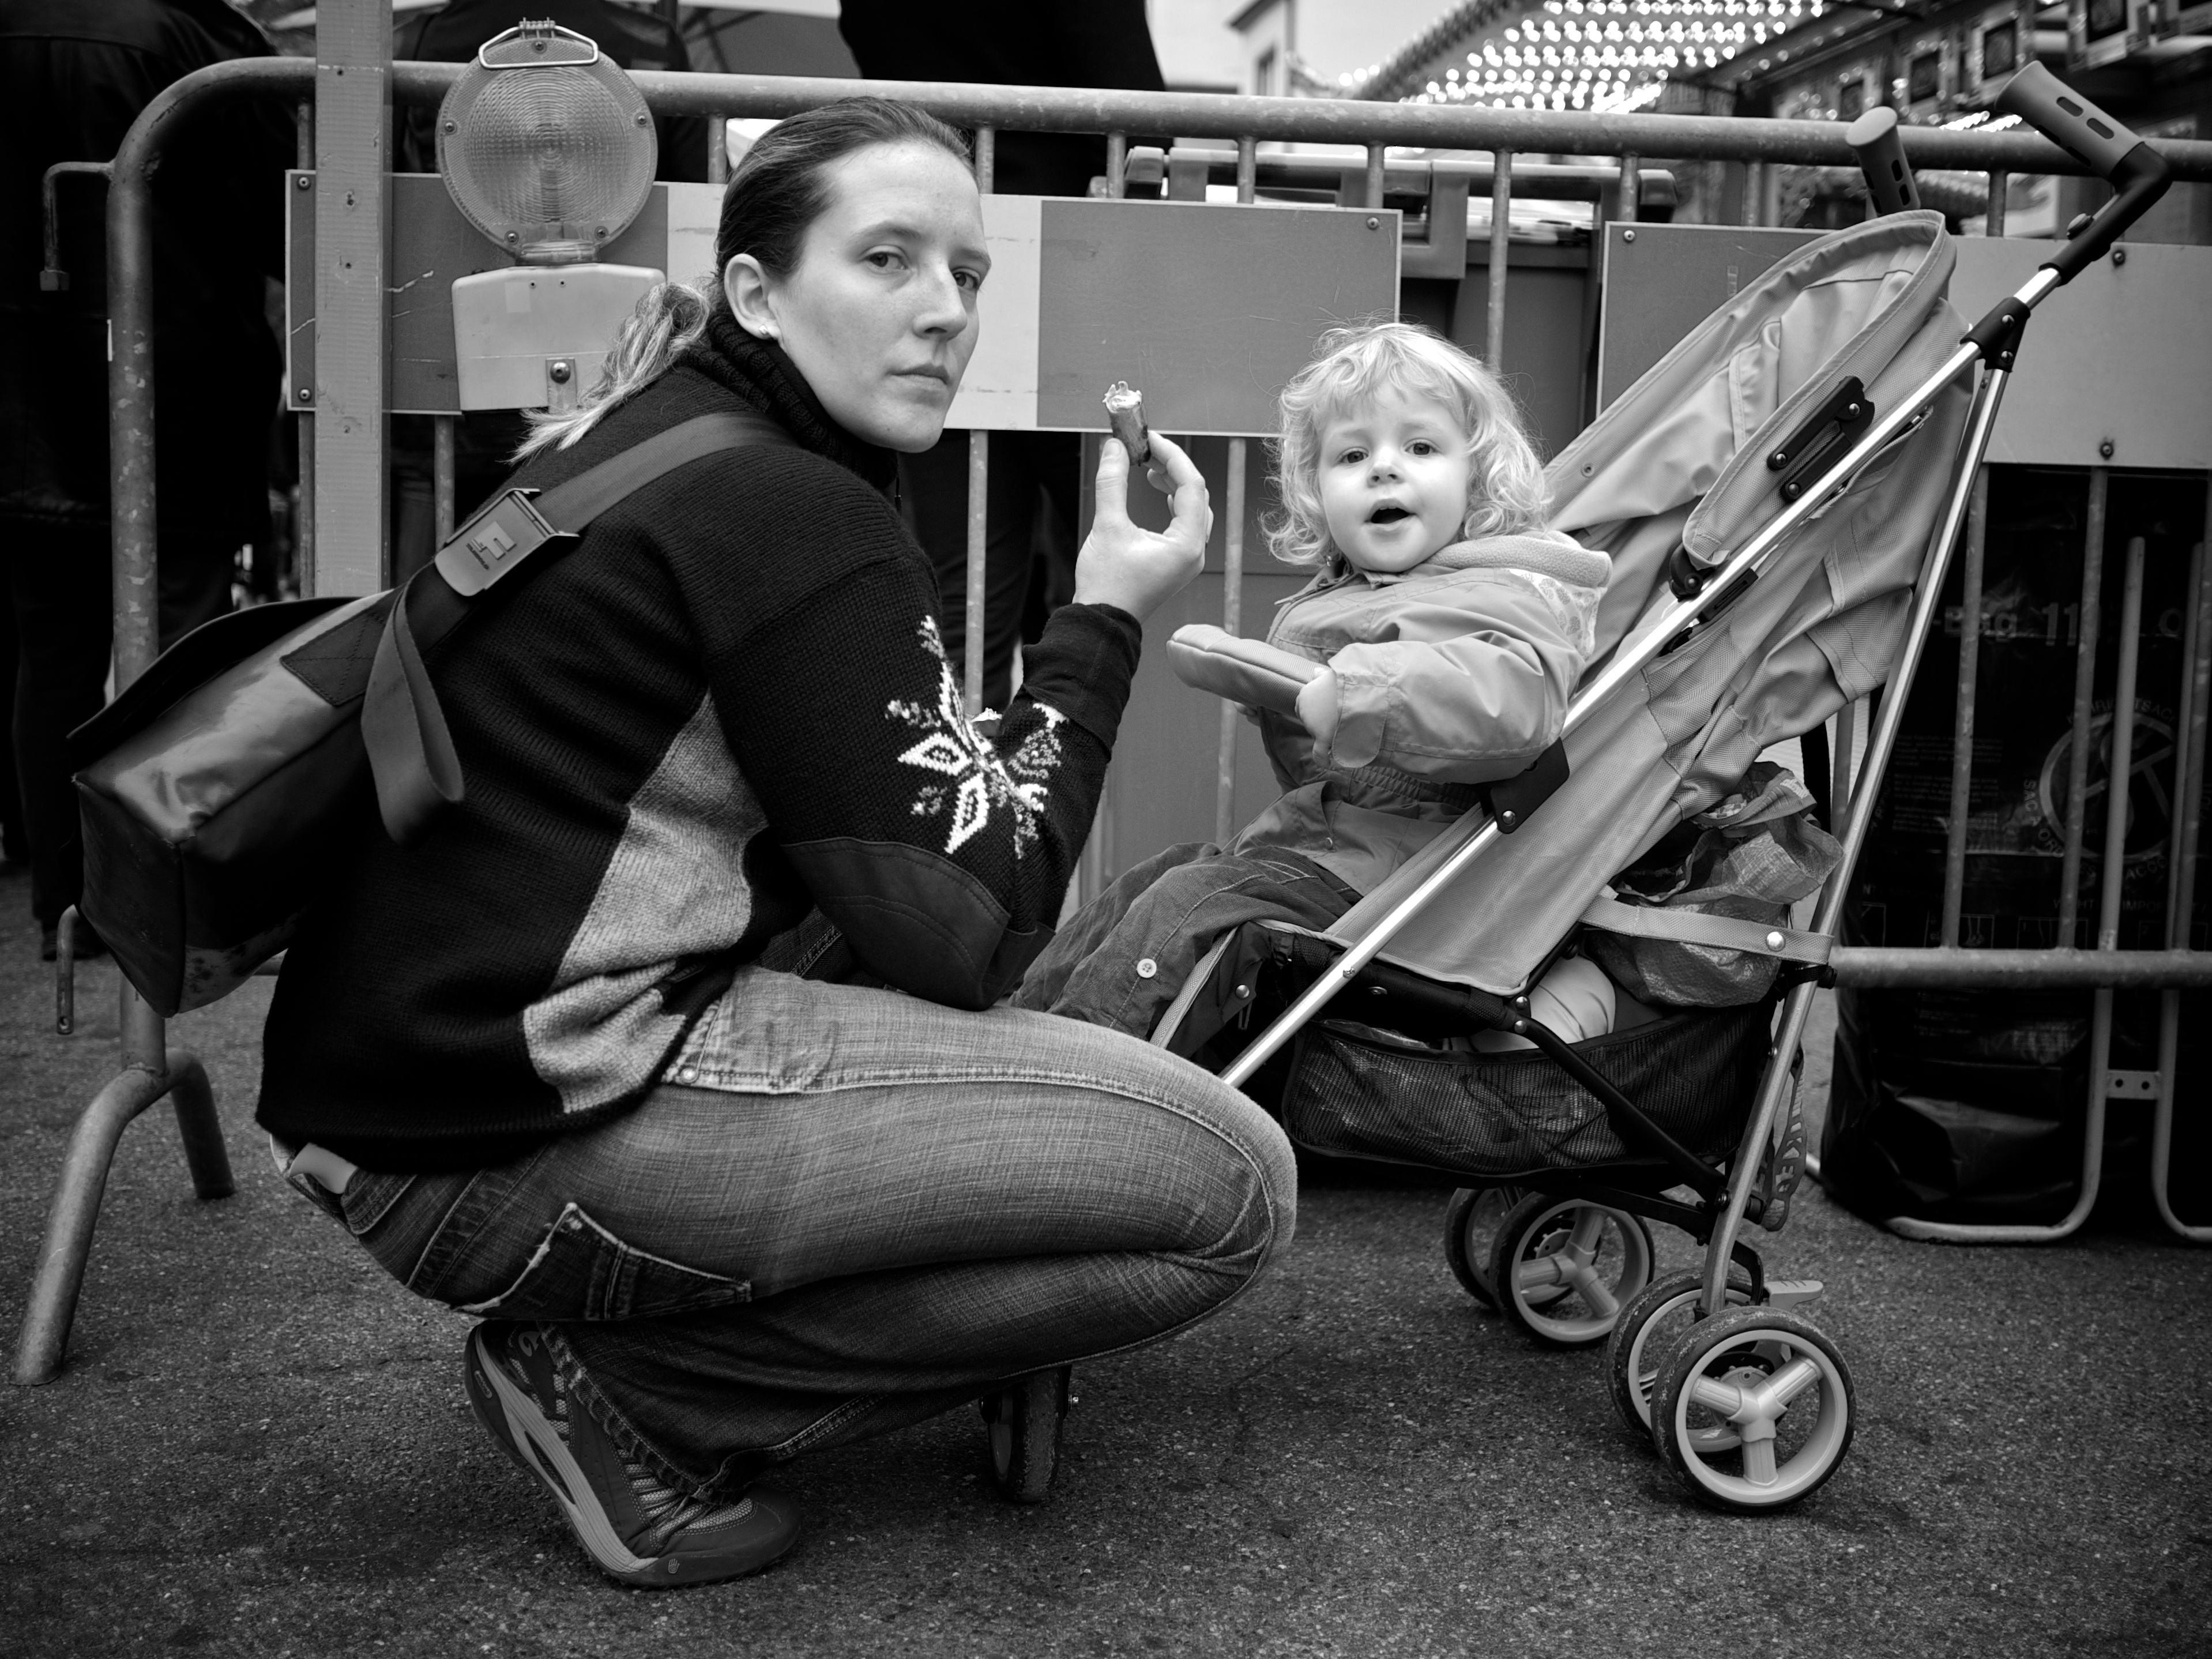
black and white, white, street, photography, ebook, vehicle, sitting, training, black, monochrome, streetphotography, flickr, thomas, video, olympus, photograph, omd, fuji, leica, monochrom, leuthard, hcb, thomasleuthard, streettogs, monochrome photography, human positions